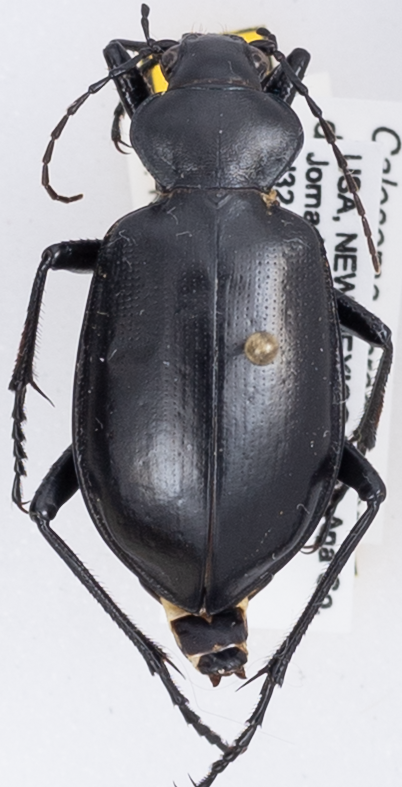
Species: Calosoma peregrinator
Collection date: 2021-07-20
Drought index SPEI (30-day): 2.09
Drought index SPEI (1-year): -0.574
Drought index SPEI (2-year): -0.226